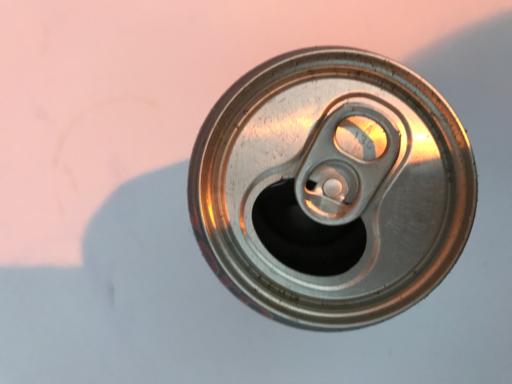
Waste category: metal